Melaleuca lateralis

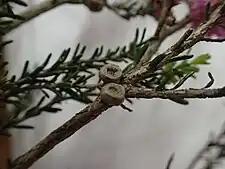
Fruit at the Ongerup Wildflower Show

"Melaleuca lateralis" is a bushy shrub growing to about tall. Except on the youngest growth, the leaves and branches are glabrous. The leaves are arranged alternately around the stem and are long and wide, linear to narrow oval in shape, roughly semi-circular in cross section and usually have a blunt end.